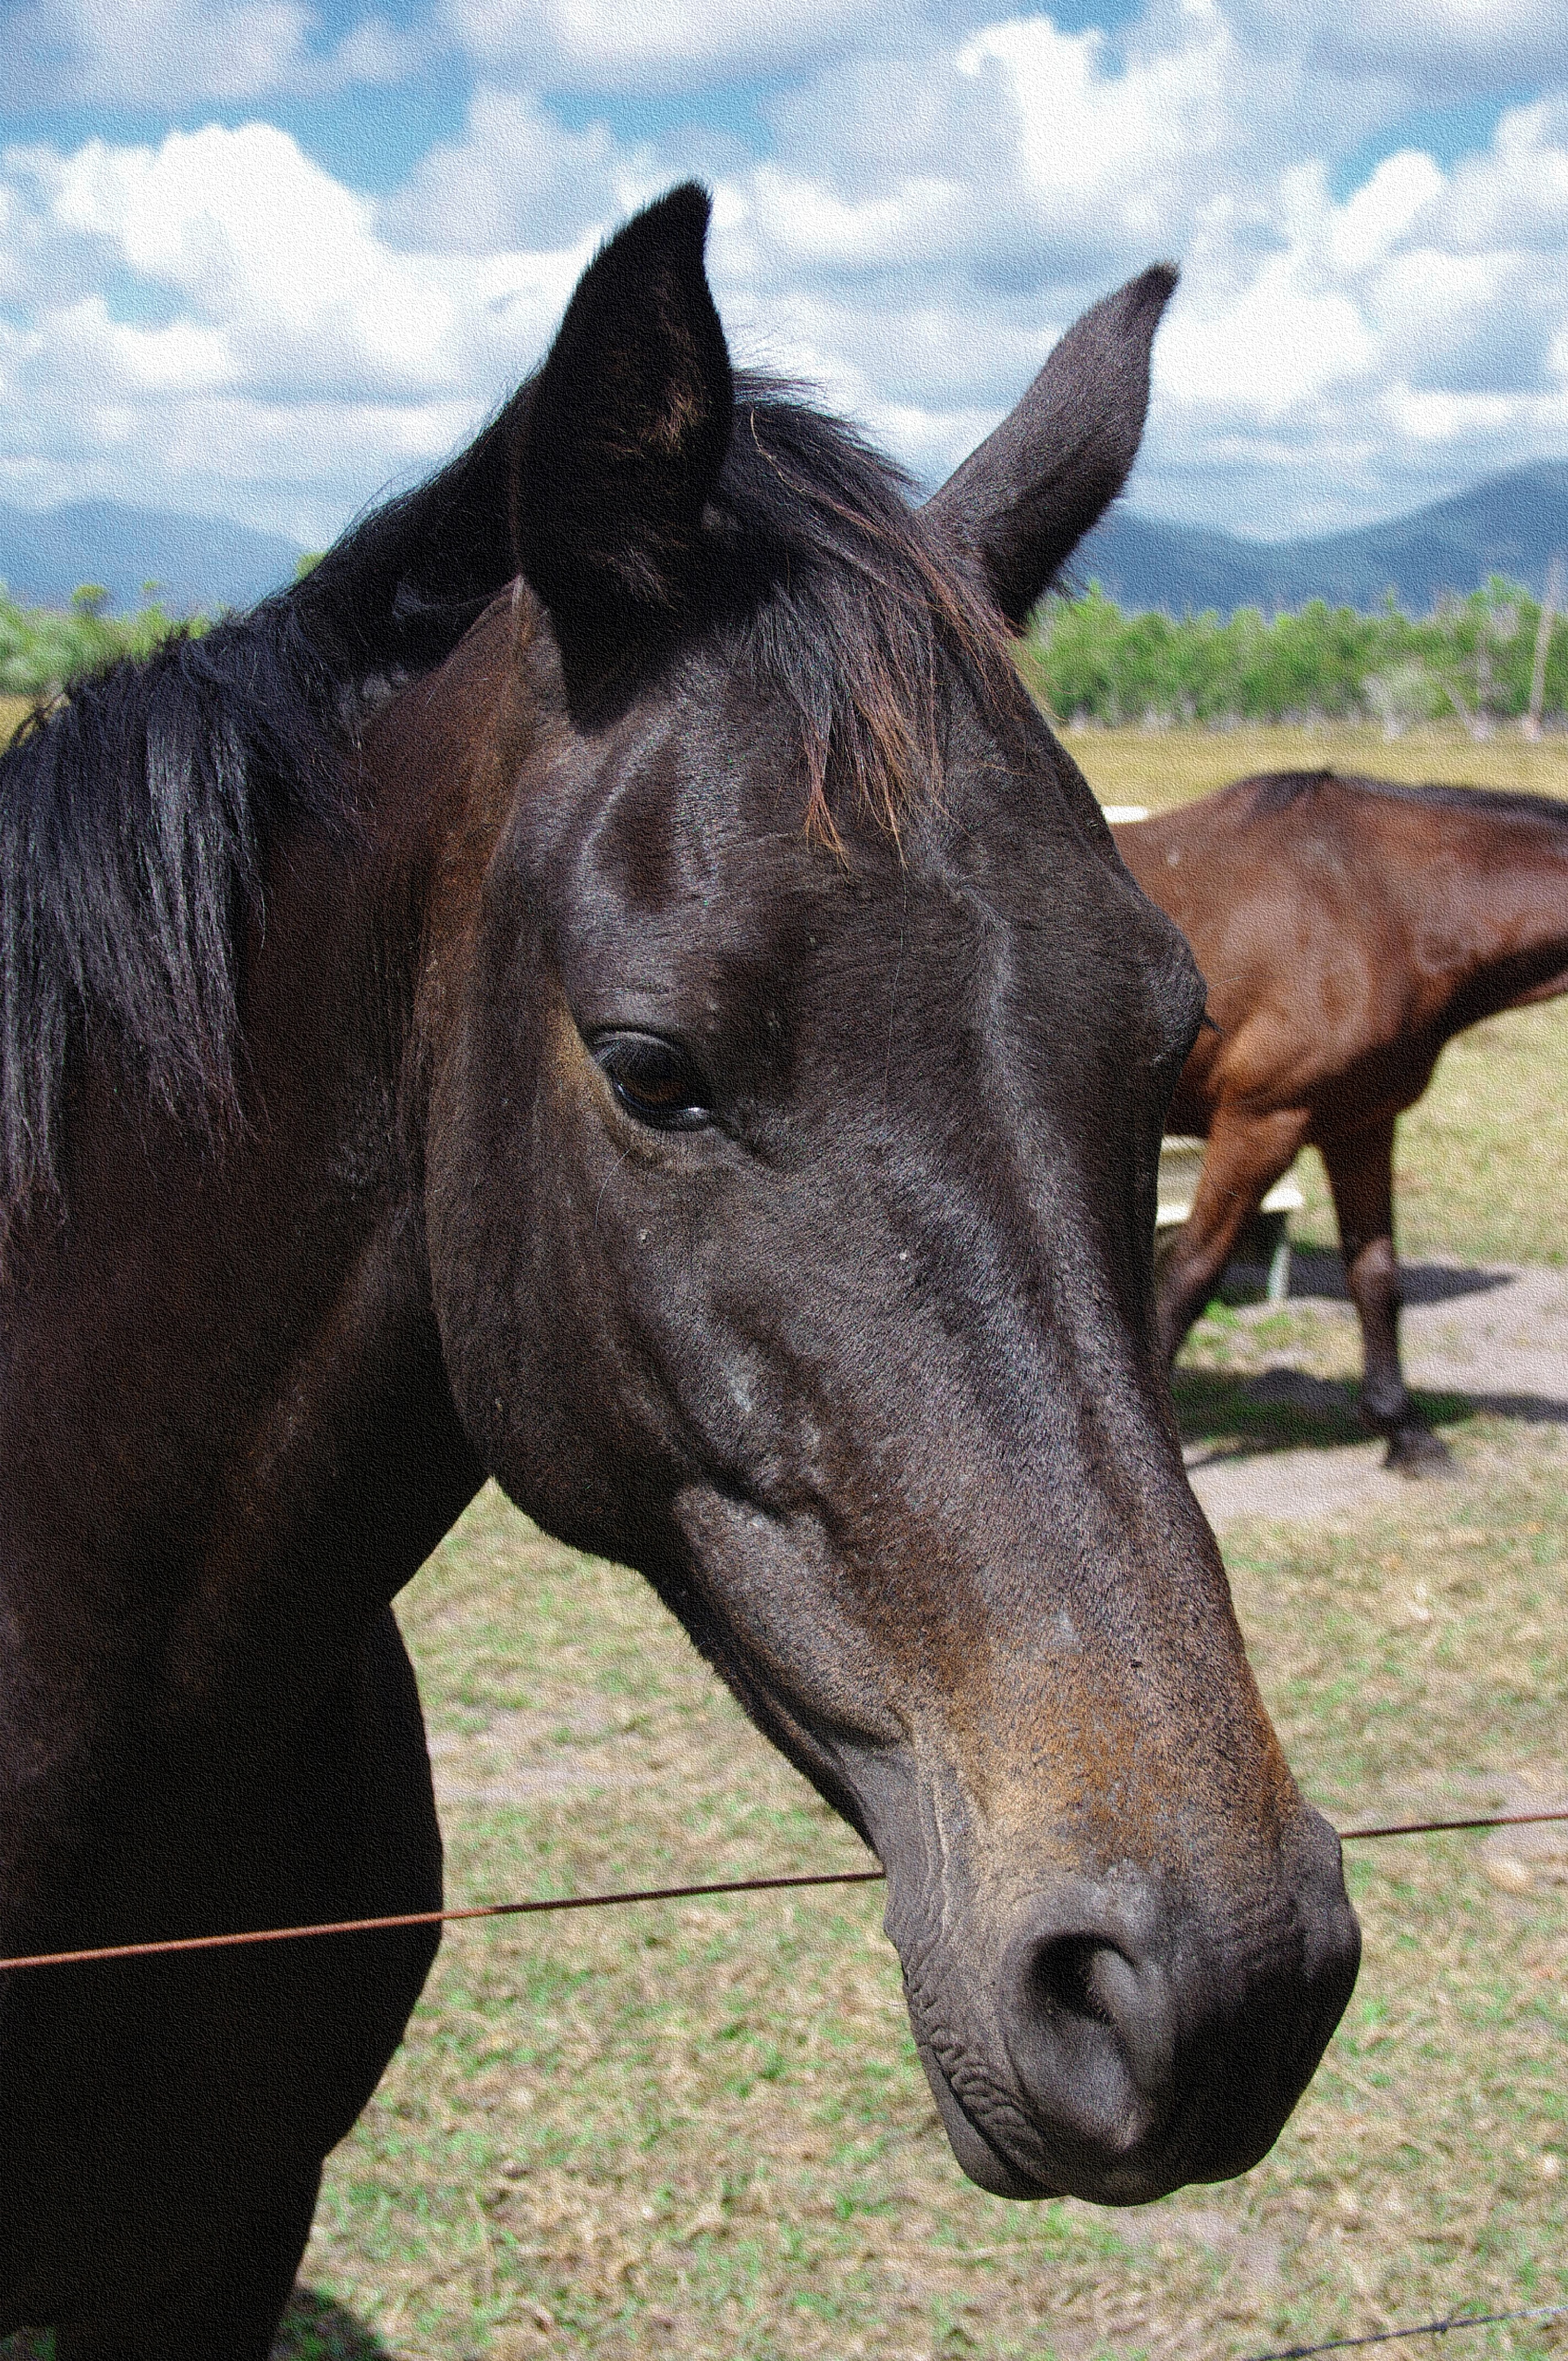
animal, pasture, horse, mammal, stallion, mane, black, fauna, equine, pets, face, head, vertebrate, mare, domestic, foal, colt, pack animal, horse like mammal, mustang horse